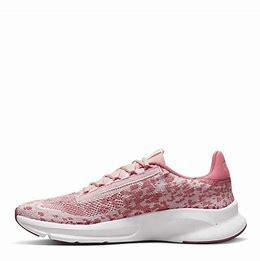
Brand: Nike
Model: Superrep Go 3 Flyknit Next Nature